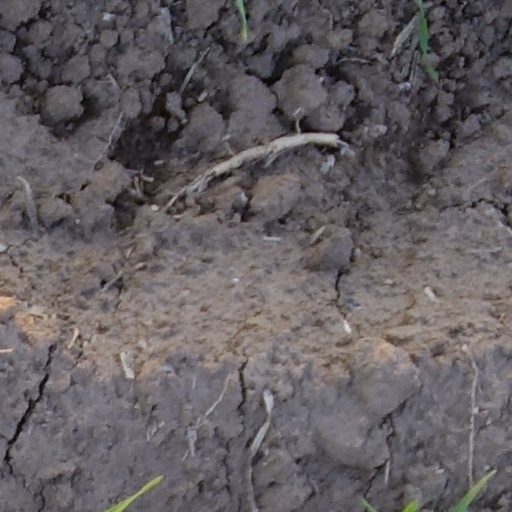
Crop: wheat